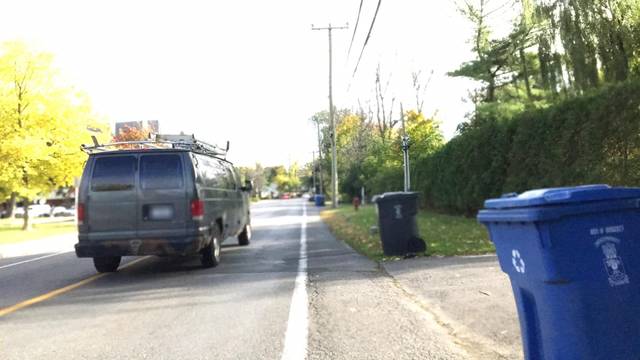
Region: Canada
Coordinates: 45.43, -73.848